Hossa (Finland)

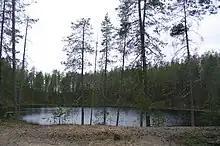
Kettle pond in Hossa Hiking Area

Hossa is at the junction of three waterways, which is the reason for the many areas of flowing water there. There are about 130 lakes and ponds in Hossa and their waters are clear, except for mire ponds, which are dark. The forest in Hossa is characteristic of a northern taiga biome, primarily pine and somewhat barren in appearance. The last Ice Age left its mark in Hossa; for example, the chain of ridges that traverses the area is pocked with kettle ponds created by receding glaciers.